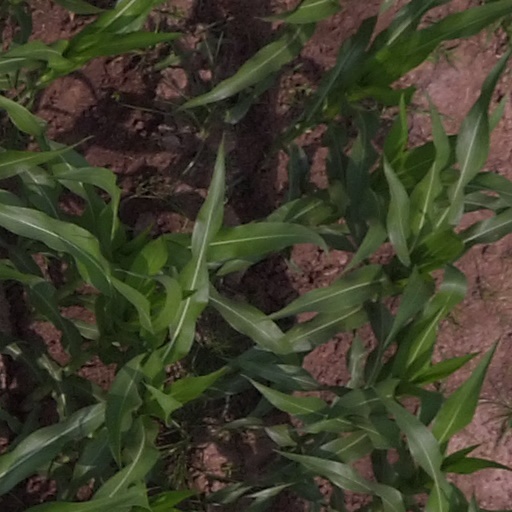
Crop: maize; corn